Ralph Eleaser Whiteside Earl

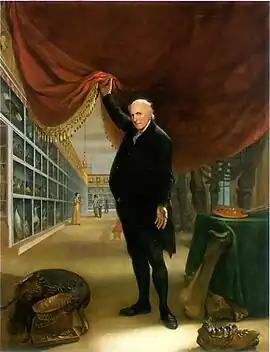
Charles Wilson Peale unveils his Philadelphia Museum (1784), featuring art and natural history.This inspired Earl to found his own museum in 1818.

Upon arriving in Tennessee in 1817, Earl established himself as the state’s first resident professional artist. His explicit goal was to paint portraits of Andrew Jackson and other regional military heroes like John Coffee and William Carroll, capitalizing on their fame after the War of 1812. Earl quickly found success, securing numerous commissions. His 1817 records show that he had eighty-six portraits commissioned, earning him a significant income of $4,115 and demonstrating a newfound increasing demand for art in Nashville. Unlike other artists in Tennessee, his portraits often focused more on the sitter’s attire and individual character than on elaborate backgrounds. This stylistic choice distinguished his regional work.